175th Wing

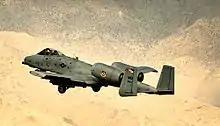
A-10 Thunderbolt II assigned to the 104th Expeditionary Fighter Squadron, assigned to the 455th Air Expeditionary Wing taking off at Bagram Airfield, Afghanistan, 28 June 2012.

Early in the 1990s with the declared end of the Cold War and the continued decline in military budgets, the Air Force restructured to meet changes in strategic requirements, decreasing personnel, and a smaller infrastructure. The 175th adopted the new USAF "Objective Organization" in early 1992, with the word "tactical" being eliminated from its designation and becoming the 175th Fighter Group. Tactical Air Command was inactivated on 1 June, being replaced by the new Air Combat Command (ACC).